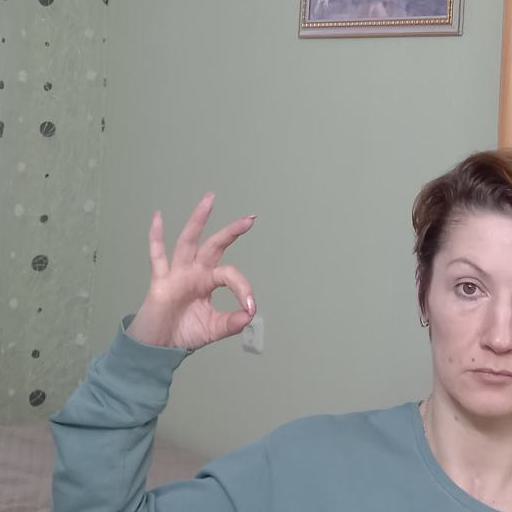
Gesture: ok